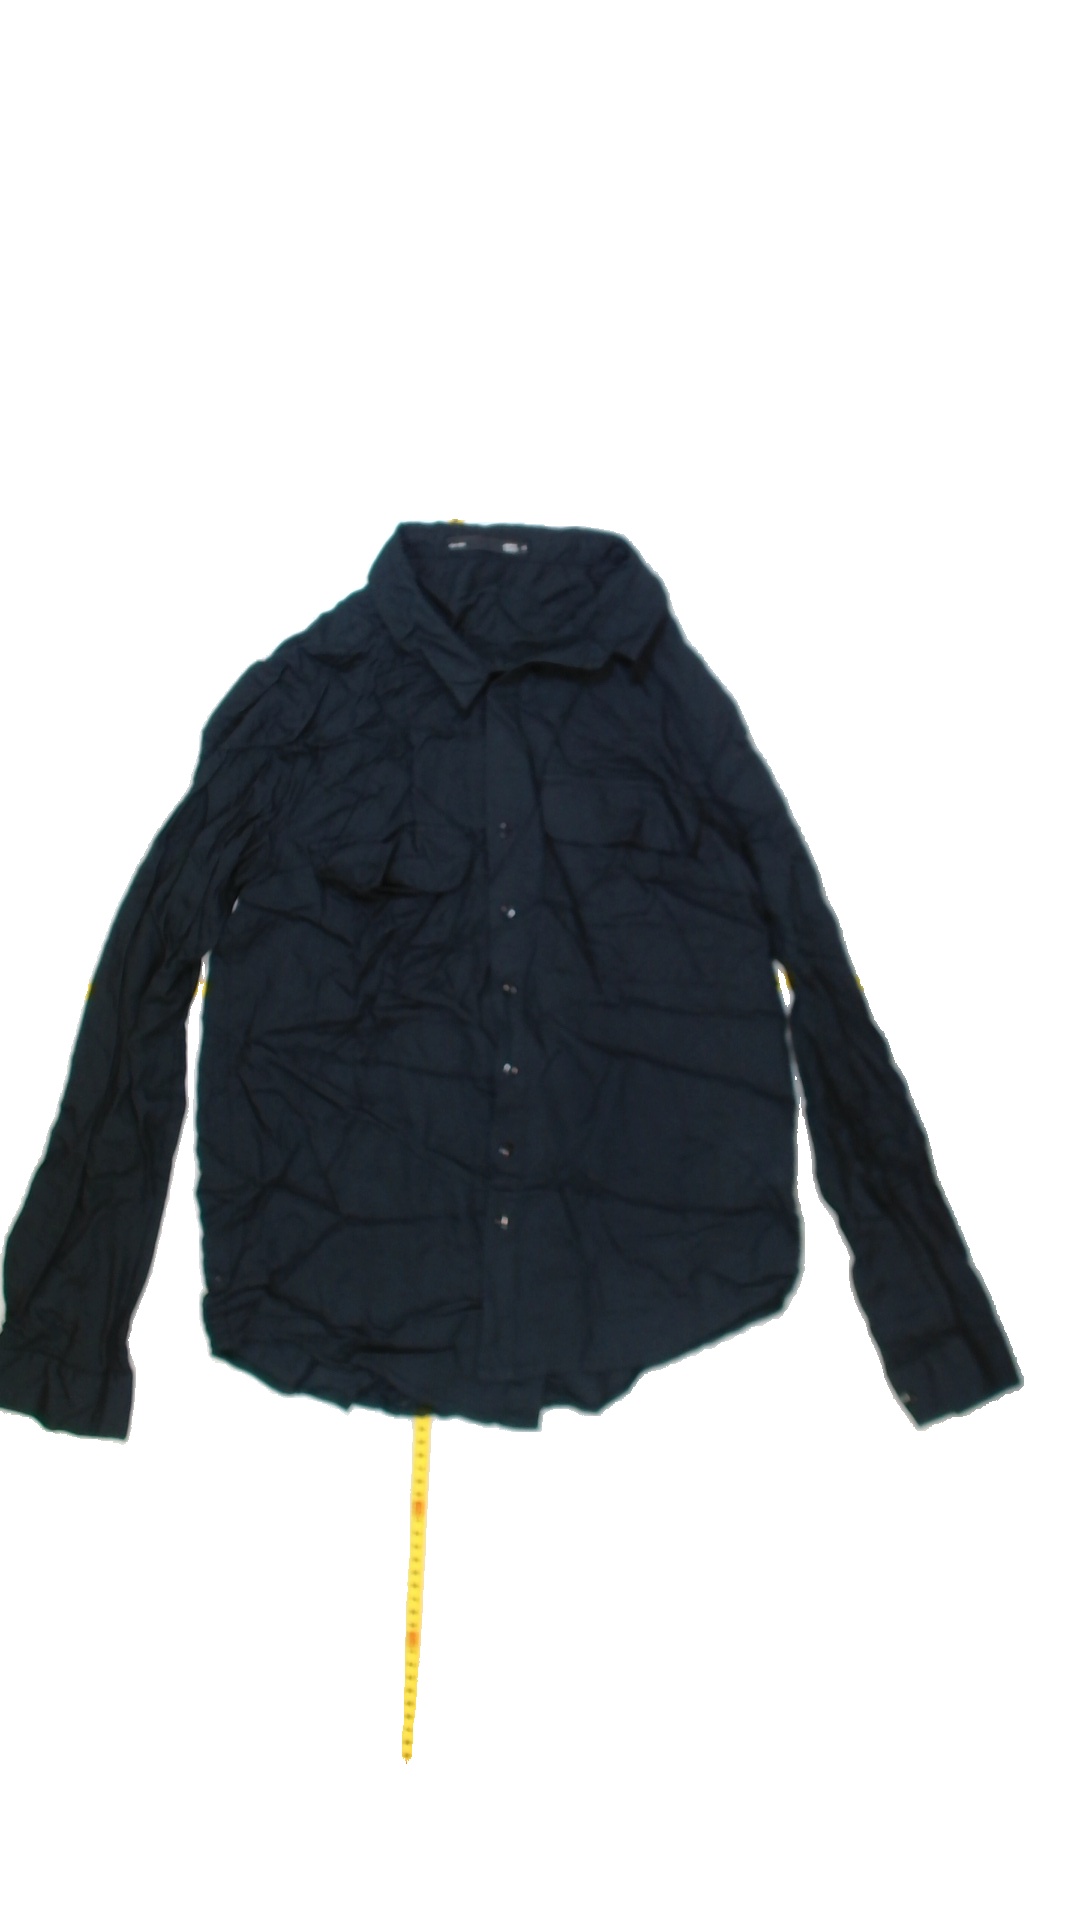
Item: Shirt (Ladies)
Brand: Lager 157
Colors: Black
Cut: Regular, Collar
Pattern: Plain
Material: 100%viscose
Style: No trend
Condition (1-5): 4
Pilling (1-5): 5
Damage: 0
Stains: No
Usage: Reuse
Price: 50-100